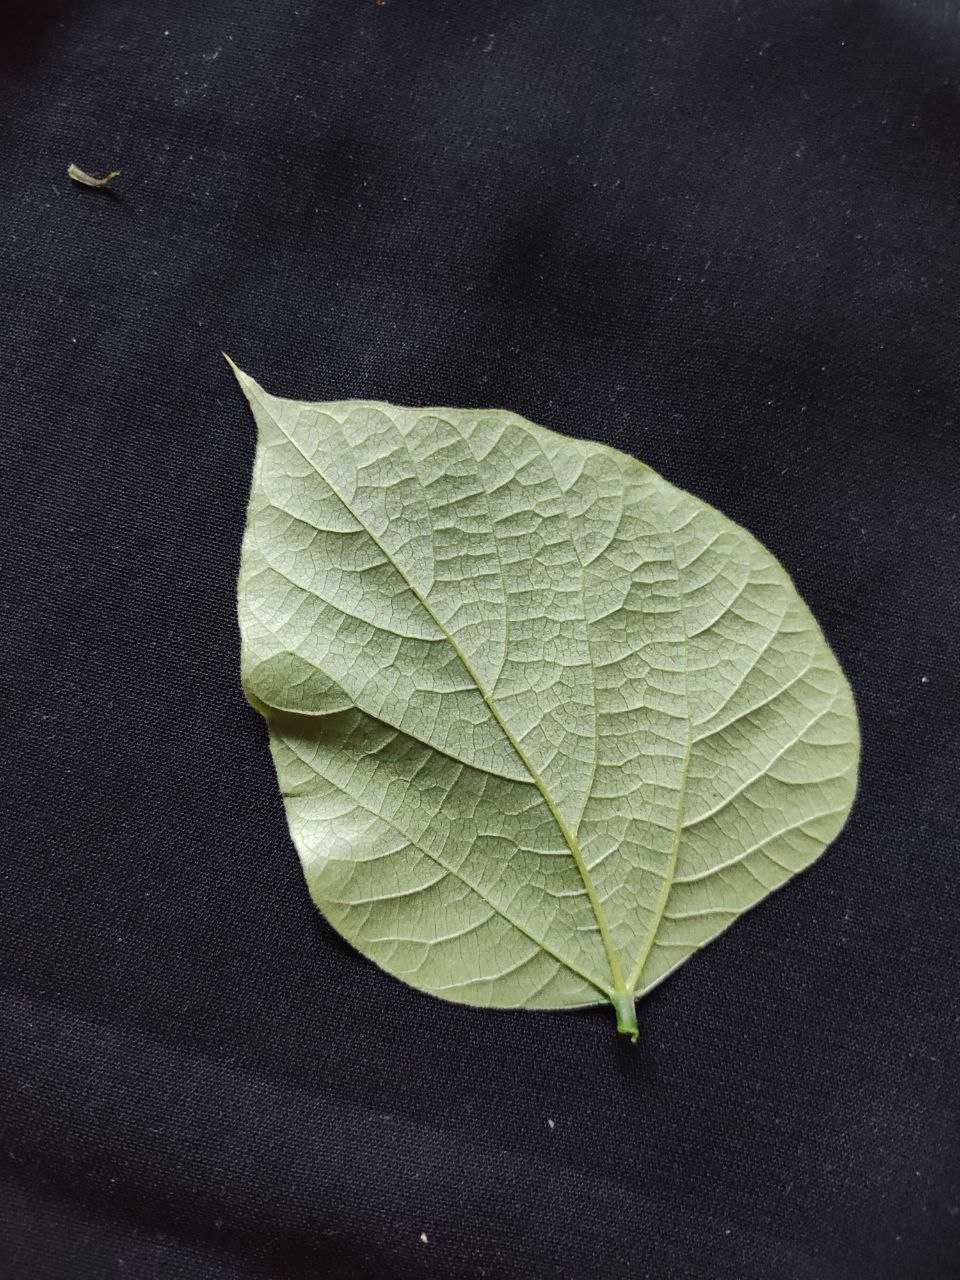
Crop: bean
Leaf condition: Fresh Leaf